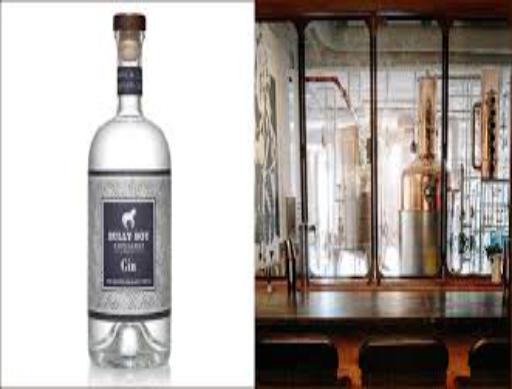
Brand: Bully Boy Distillers
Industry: Food